Espedalen

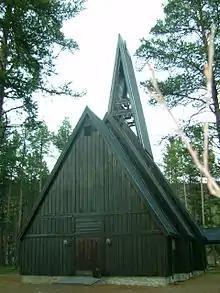
Espedalen Chapel

Espedalen was a mining region for copper dating to the 1600s with nickel mining introduced in the 1880s. At the north end of the lake are the remains of smelting and mining settlements from that time.